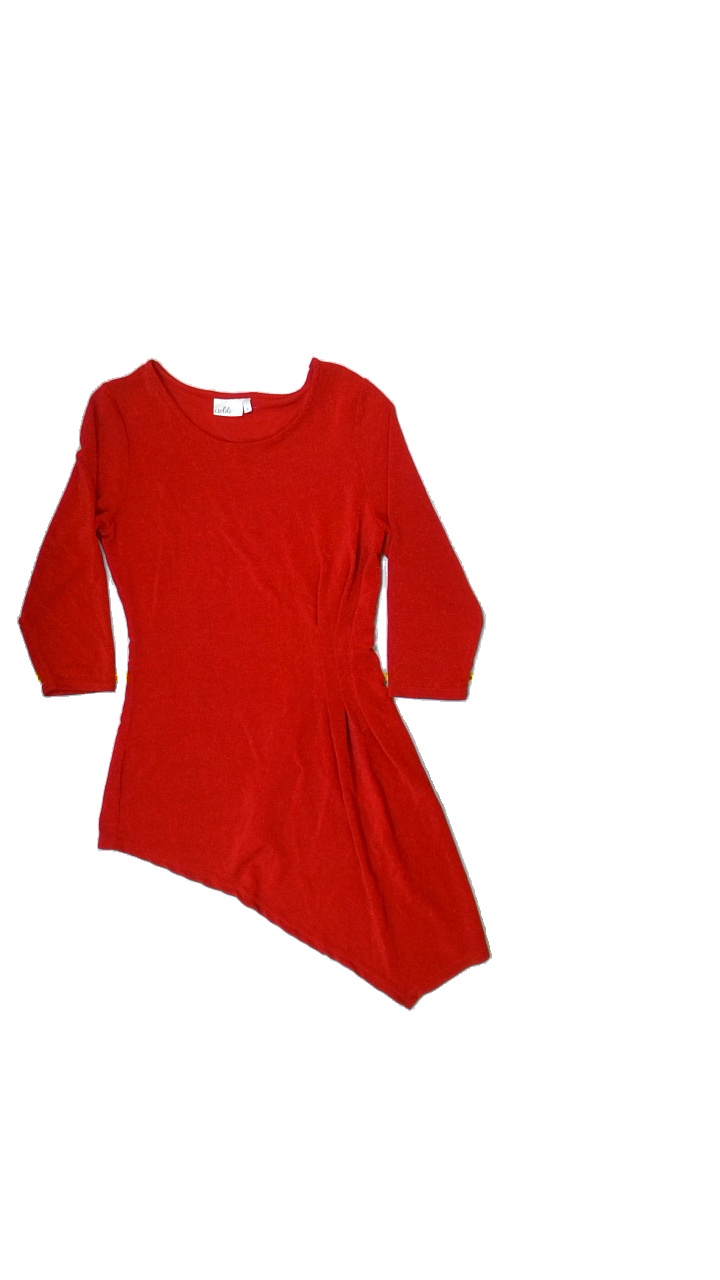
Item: Dress (Ladies)
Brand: Isolde
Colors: Red
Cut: Regular, C-collar
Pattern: Glitter
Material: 92%polyamide 4%lurex 4%elastane
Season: Summer
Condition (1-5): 4
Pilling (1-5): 4
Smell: Minor
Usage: Export
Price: <50